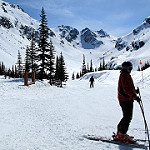
Label: glacier